River Tern

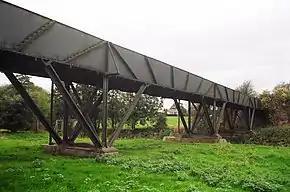
Longdon-on-Tern Aqueduct

At Longdon-on-Tern, the Tern is spanned by the Longdon-on-Tern Aqueduct, the world's first large-scale cast iron navigable aqueduct (Benjamin Outram's 13 m cast iron Holmes Aqueduct pre-dated it by a month), designed by Thomas Telford to carry the Shrewsbury Canal. Although no longer connected to the canal network, The long structure still stands, but is marooned in the middle of a field.